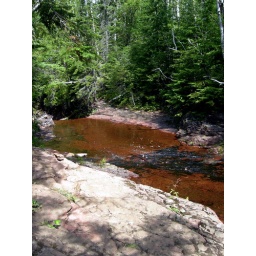
The iron in this region is evident here, where the water amplifies red minerals in this creekbed.